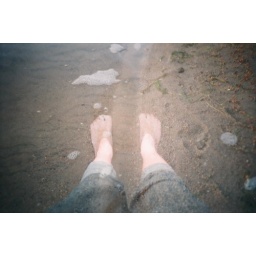
sand in my pants